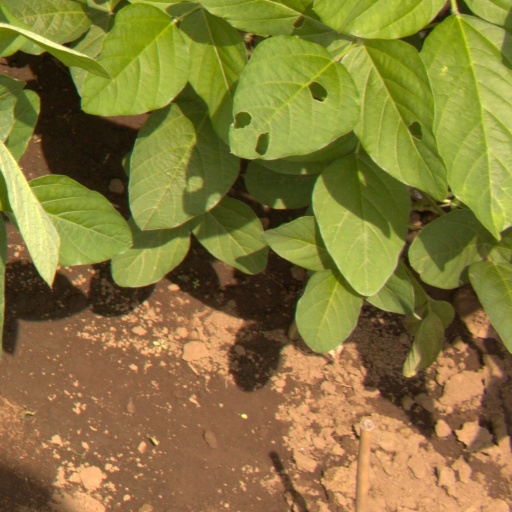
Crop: soybean